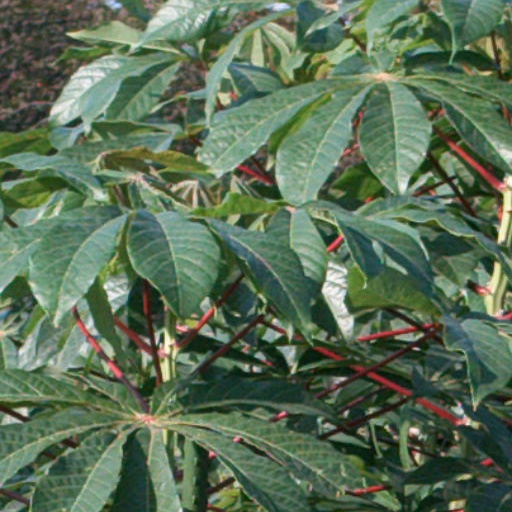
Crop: cassava